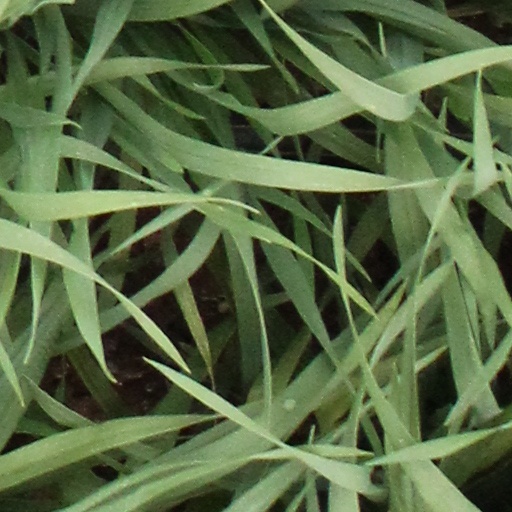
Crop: wheat